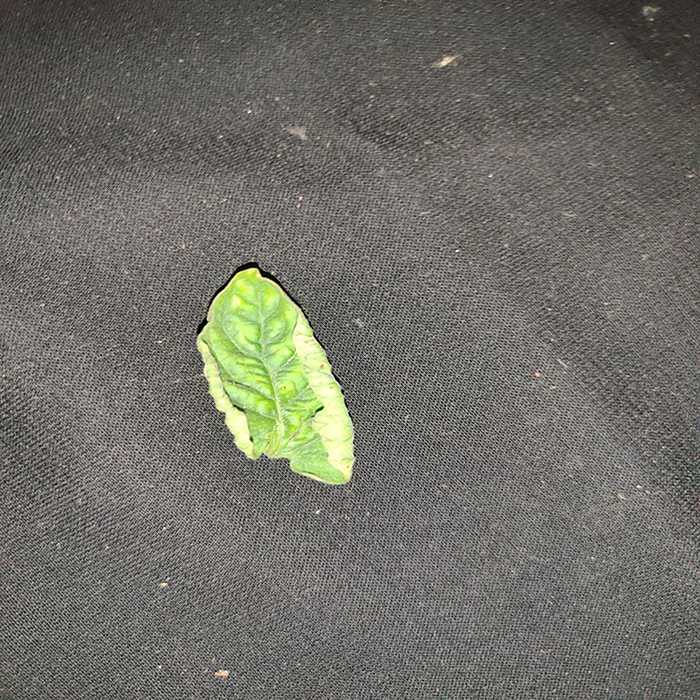
Plant: Tomato
Label: Tomato leaf curl virus